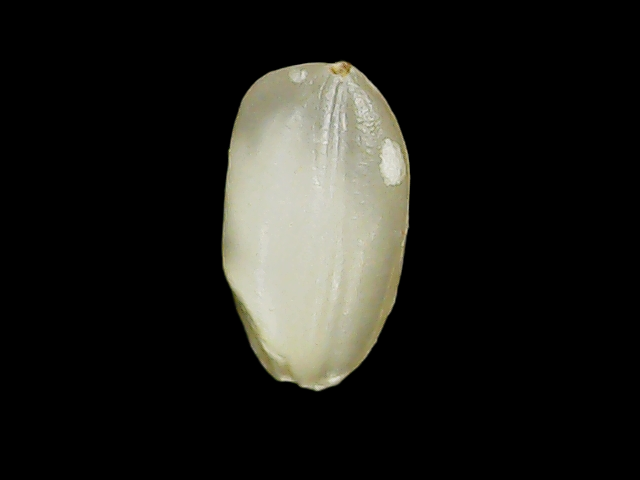
Rice variety: Binadhan8